Shenina Cinnamon

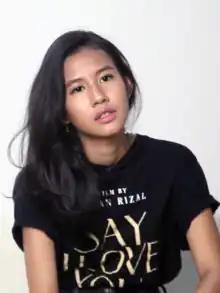
Shenina Cinnamon in 2019

Shenina Syawalita Cinnamon (born 1 February 1999) is an Indonesian actress. She made her lead role debut in "Photocopier", which also led her being nominated for the Citra Award for Best Actress at the 2021 Indonesian Film Festival.